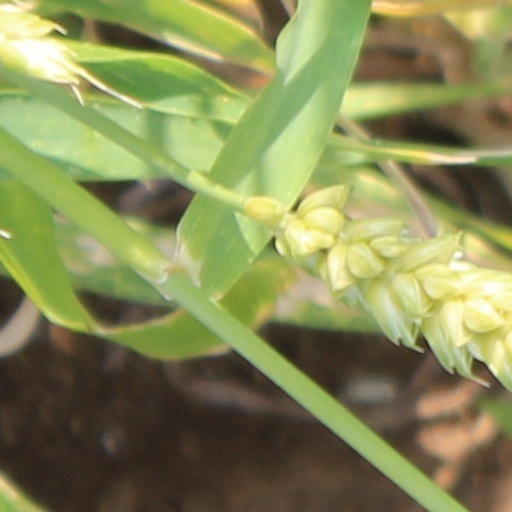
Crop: wheat